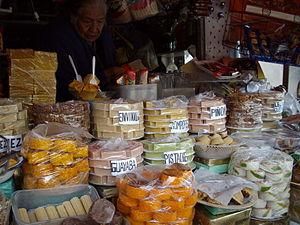
Confiserie dans les portales de Toluca (Mexique)